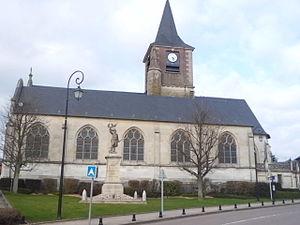
Isneauville est une commune française située dans le département de la Seine-Maritime en région Normandie.